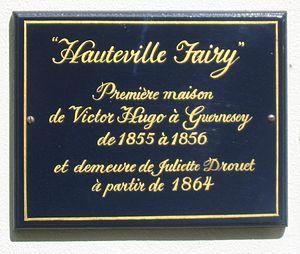
Hauteville House est une maison, actuellement « musée Victor Hugo », située au 38 rue Hauteville à Saint-Pierre-Port à Guernesey.